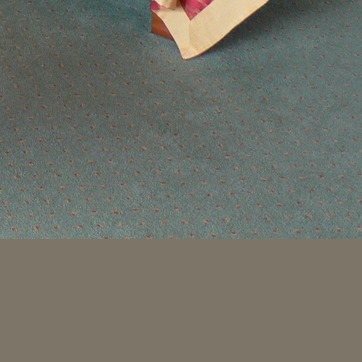
Material: carpet